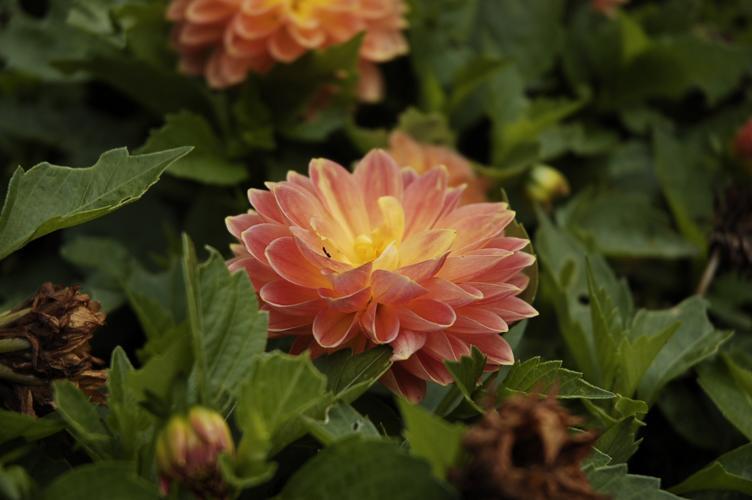
Label: pink-yellow dahlia?